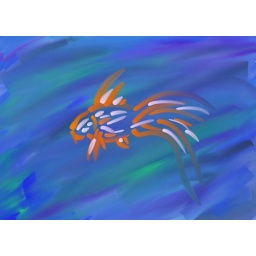
fish in car